Death ray

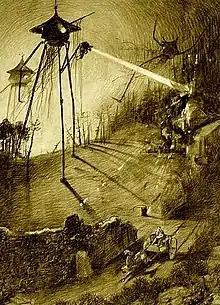
A Martian tripod firing its deadly heat ray, from H G Wells' "The War of the Worlds"

The death ray or death beam is a theoretical particle beam or electromagnetic weapon first theorized around the 1920s and 1930s. Around that time, notable inventors such as Guglielmo Marconi, Nikola Tesla, Harry Grindell Matthews, Edwin R. Scott, Erich Graichen and others claimed to have invented it independently. In 1957, the National Inventors Council was still issuing lists of needed military inventions that included a death ray.